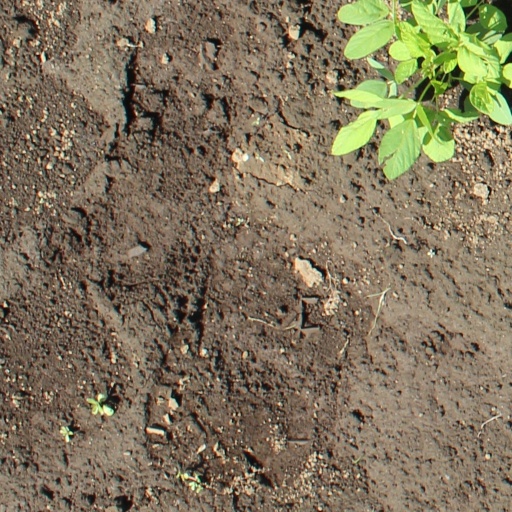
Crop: soybean